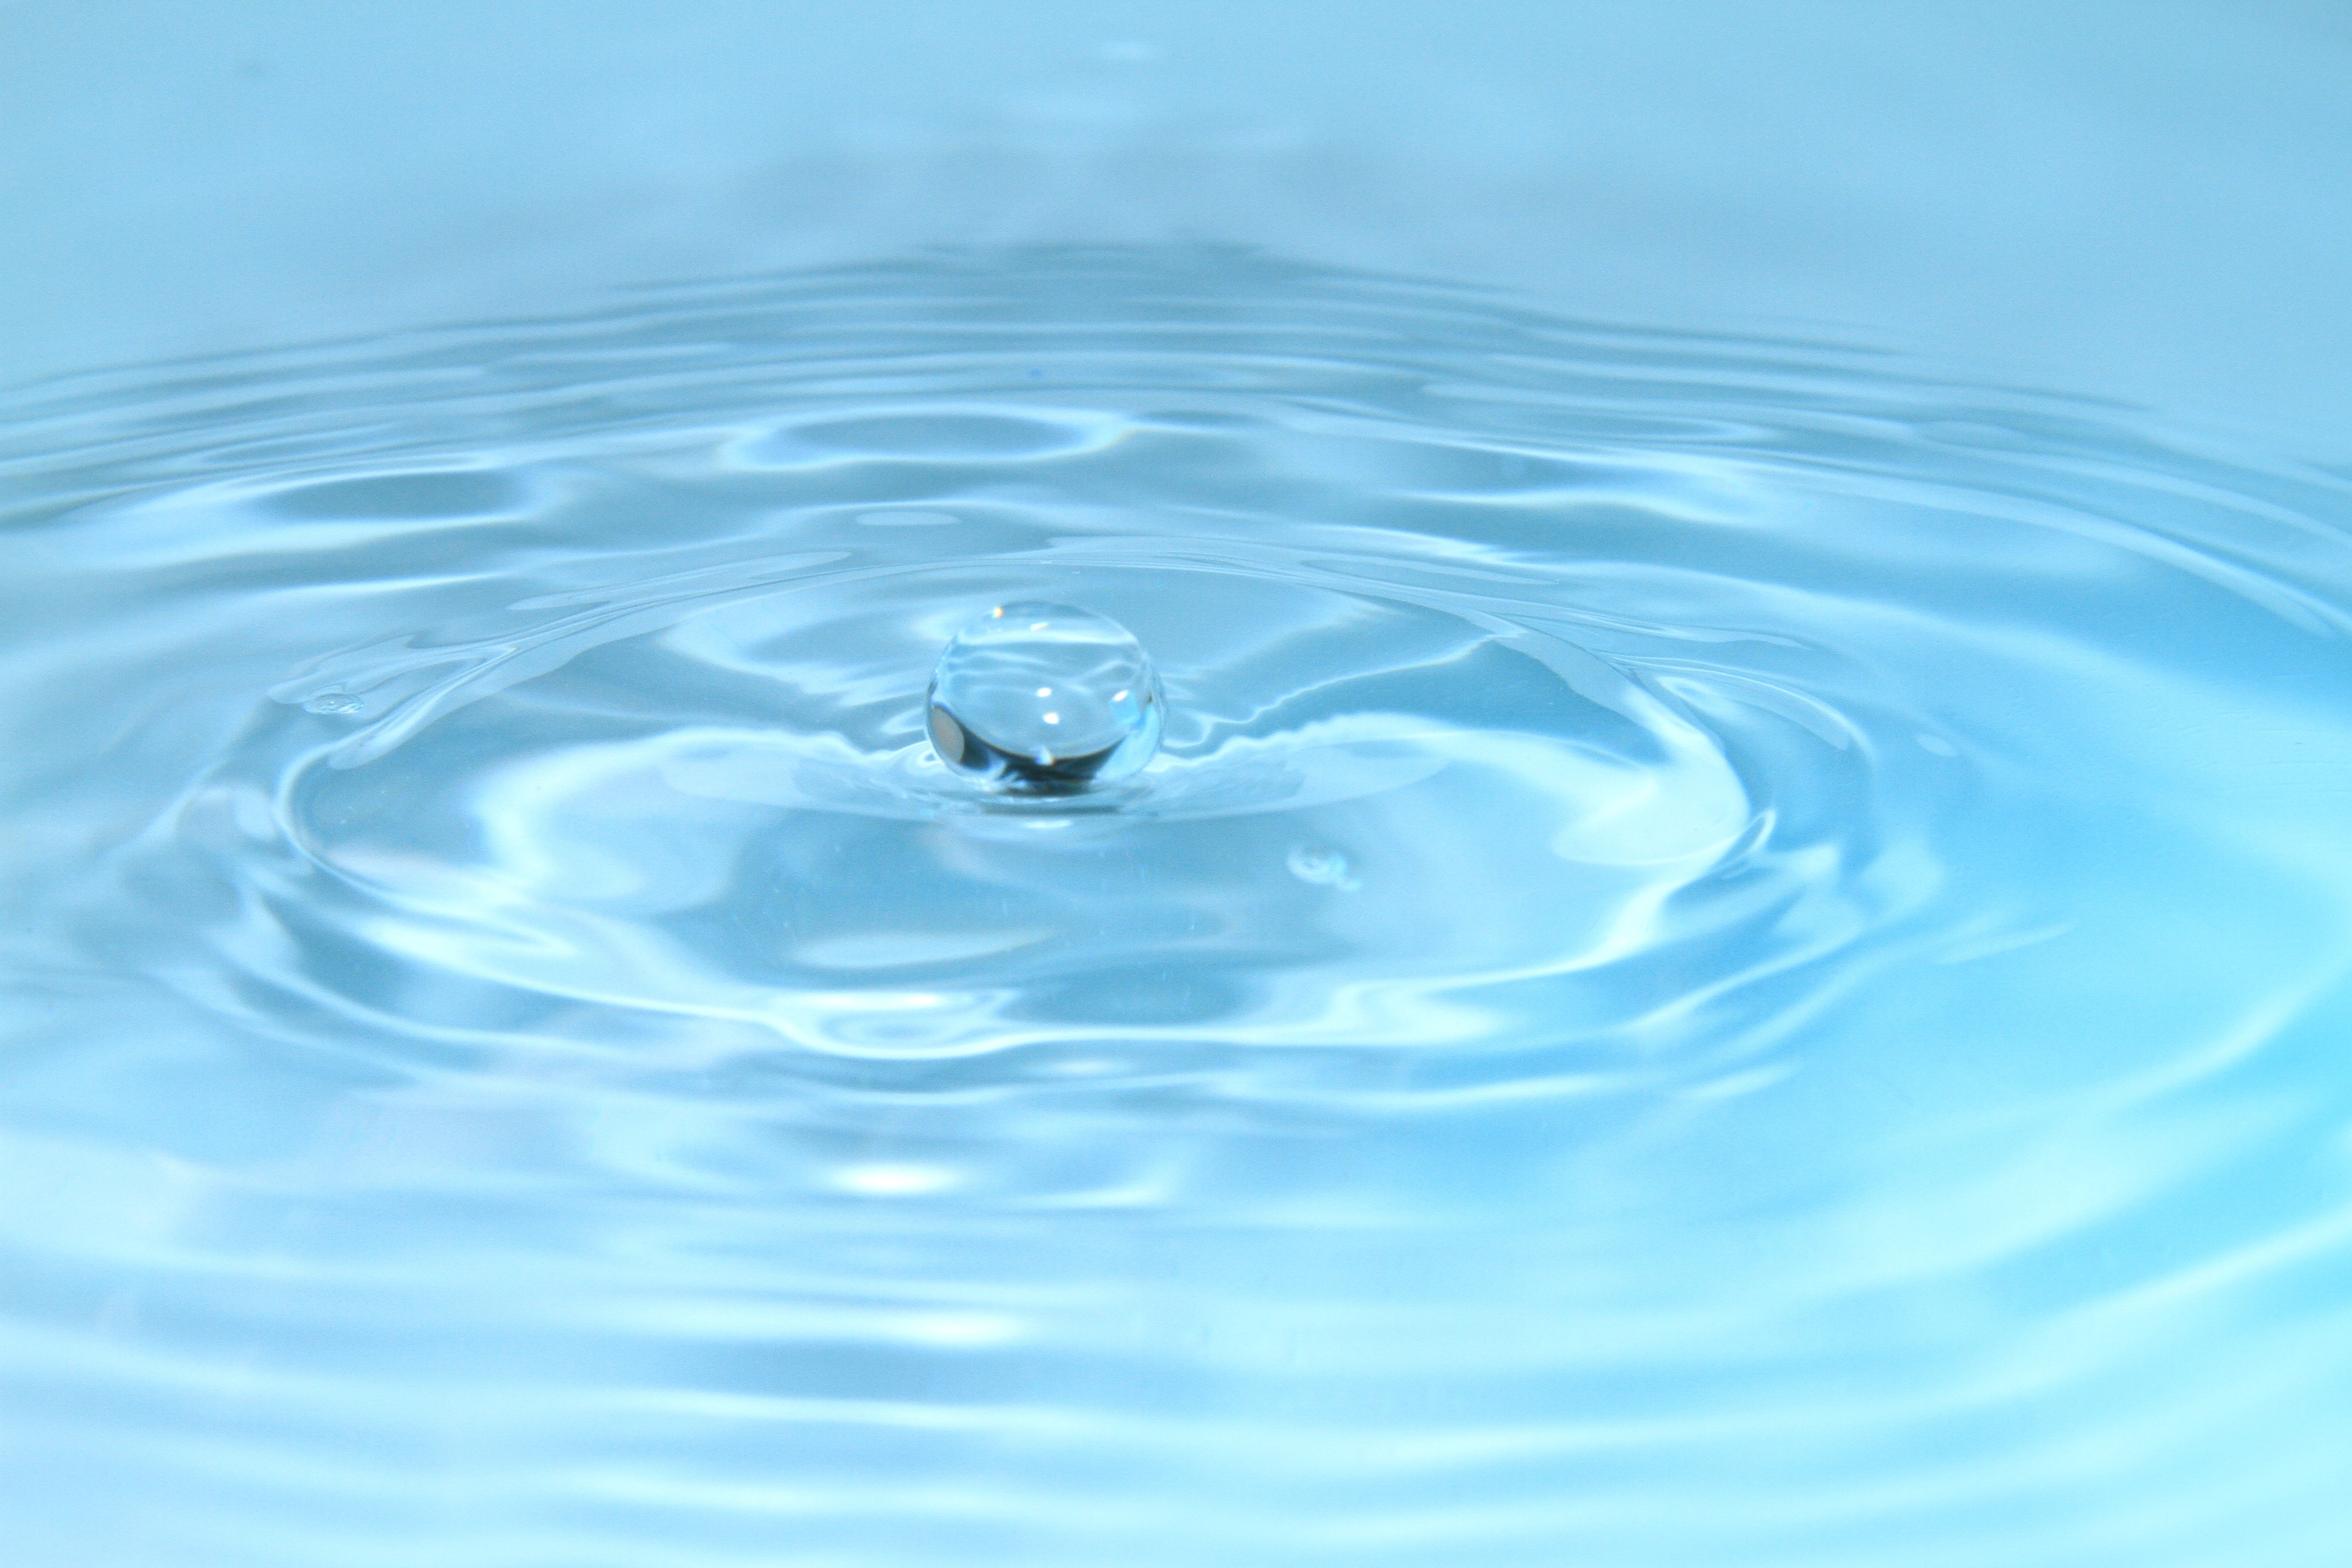
water, nature, drop, wave, petal, reflection, macro, wind wave